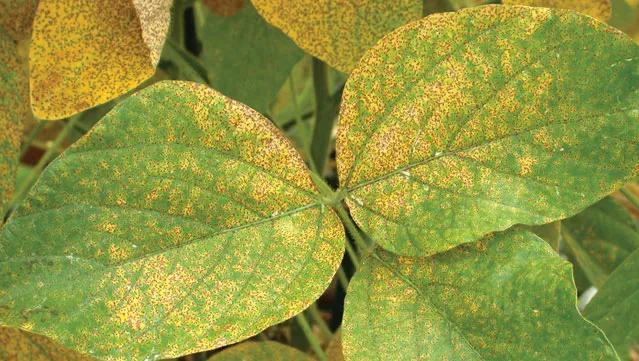
Plant: Soybean
Disease: bean rust